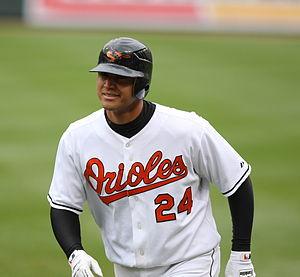
Guillermo Antonio Quiróz est un receveur des Ligues majeures de baseball sous contrat avec les Indians de Cleveland.